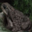
Label: frog